Metal Morph

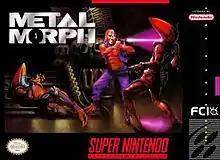
Cover art

Metal Morph is a video game developed by Origin Systems and published by FCI, Inc. for the Super Nintendo Entertainment System.